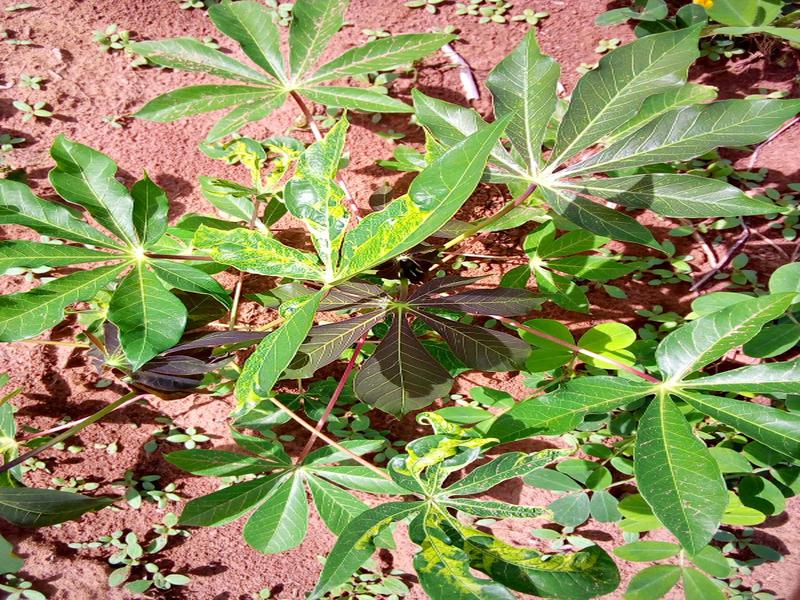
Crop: cassava
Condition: healthy